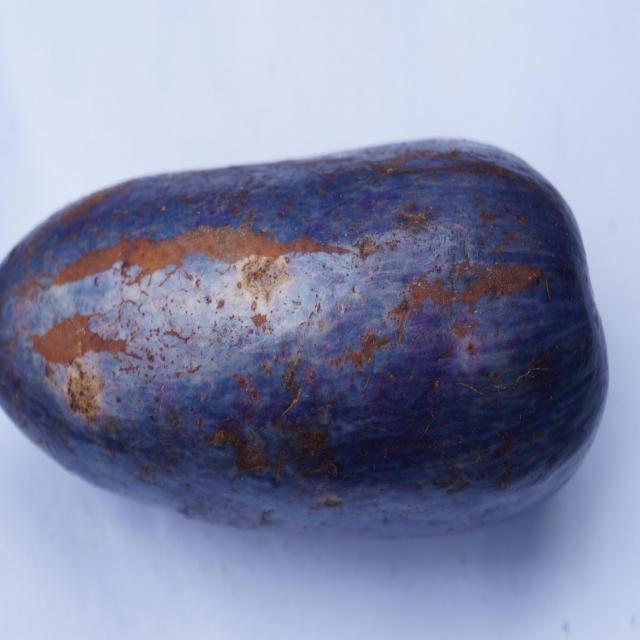
Plum grade: spotted